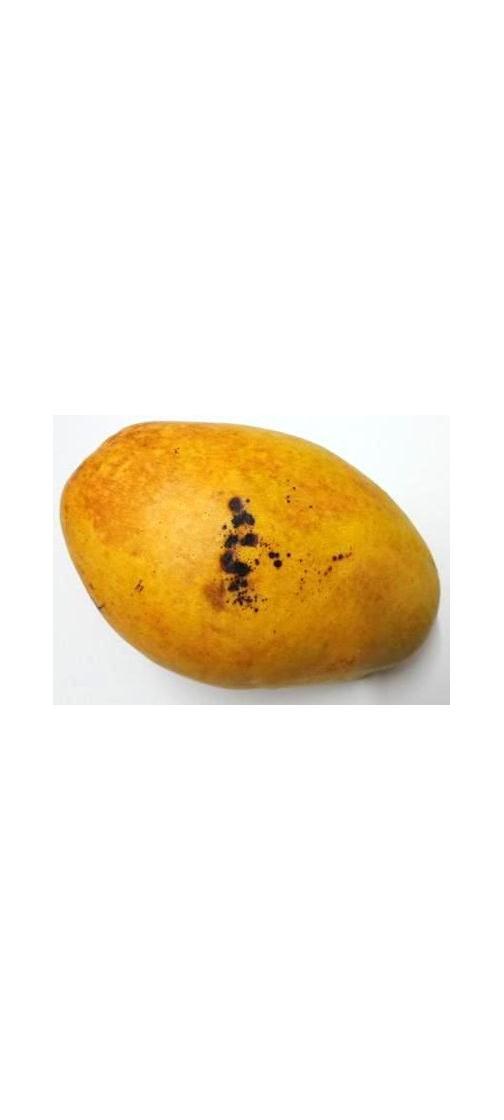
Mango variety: Bari-11